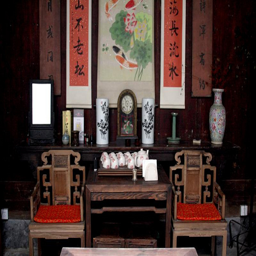
a sitting area with two chairs, a table and china on display
Interior room scene with lots of Asian decor including wall paintings and furniture.
a living room decorated in beautiful red, white and black oriental imagery with vases and scrolls
A decorated room with two chairs and a table.
Small display of oriental chairs and signs next to each other.